4 Soccer Simulators

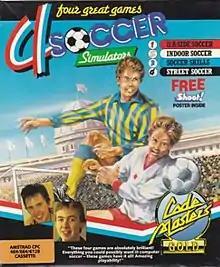

4 Soccer Simulators (later also released as Pro Soccer Simulator) is a collection of four soccer video games developed and released by Codemasters in 1988. It included four games; "11-a-Side Soccer", "Indoor Soccer", "Soccer Skills" and "Street Soccer". The games are all played using vertical scrolling. The collection was released on ZX Spectrum, Amstrad CPC, PC, Nintendo Entertainment System and Commodore 64. It was also advertised for Atari ST and Amiga but these versions were never released.